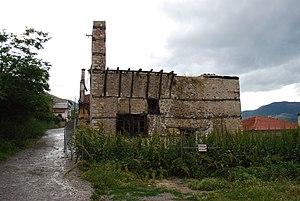
Vue de Kastoria.